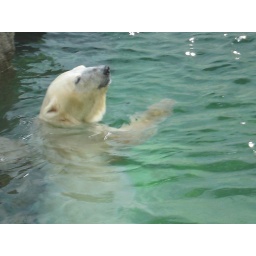
a polar bear in the water 2